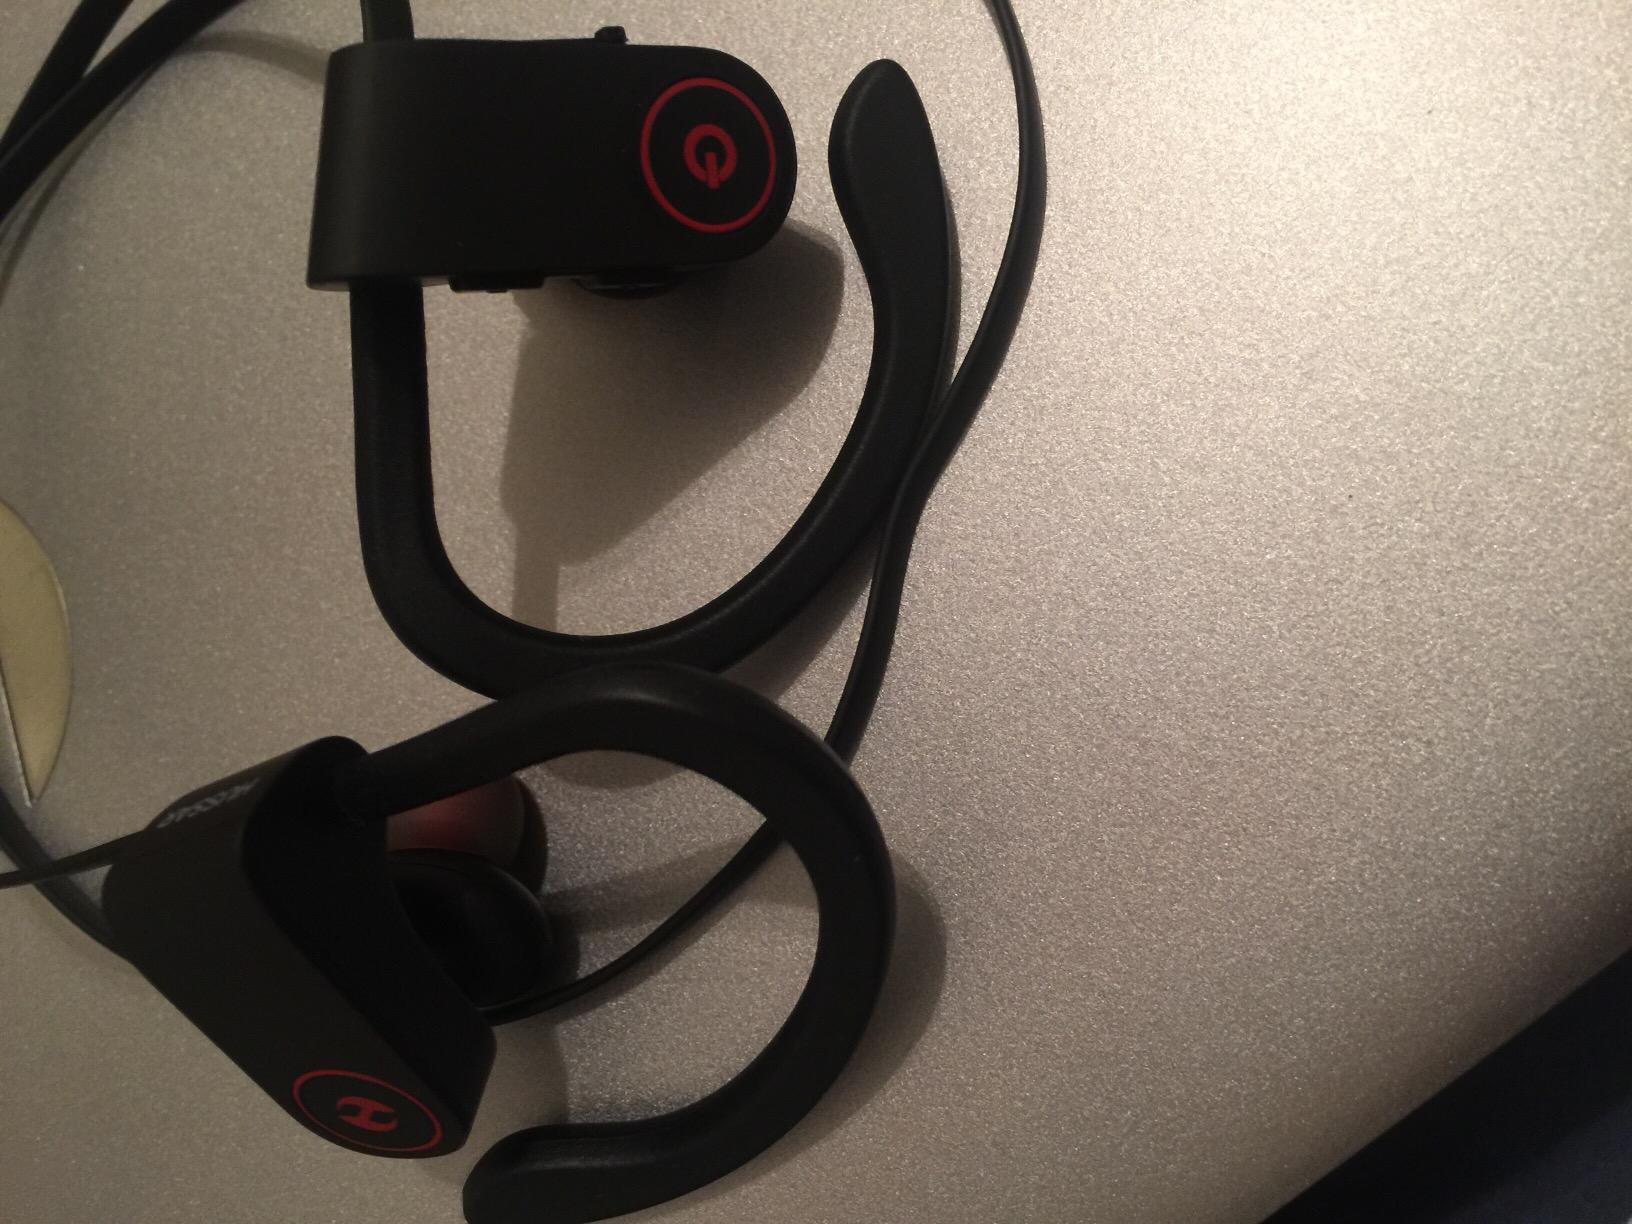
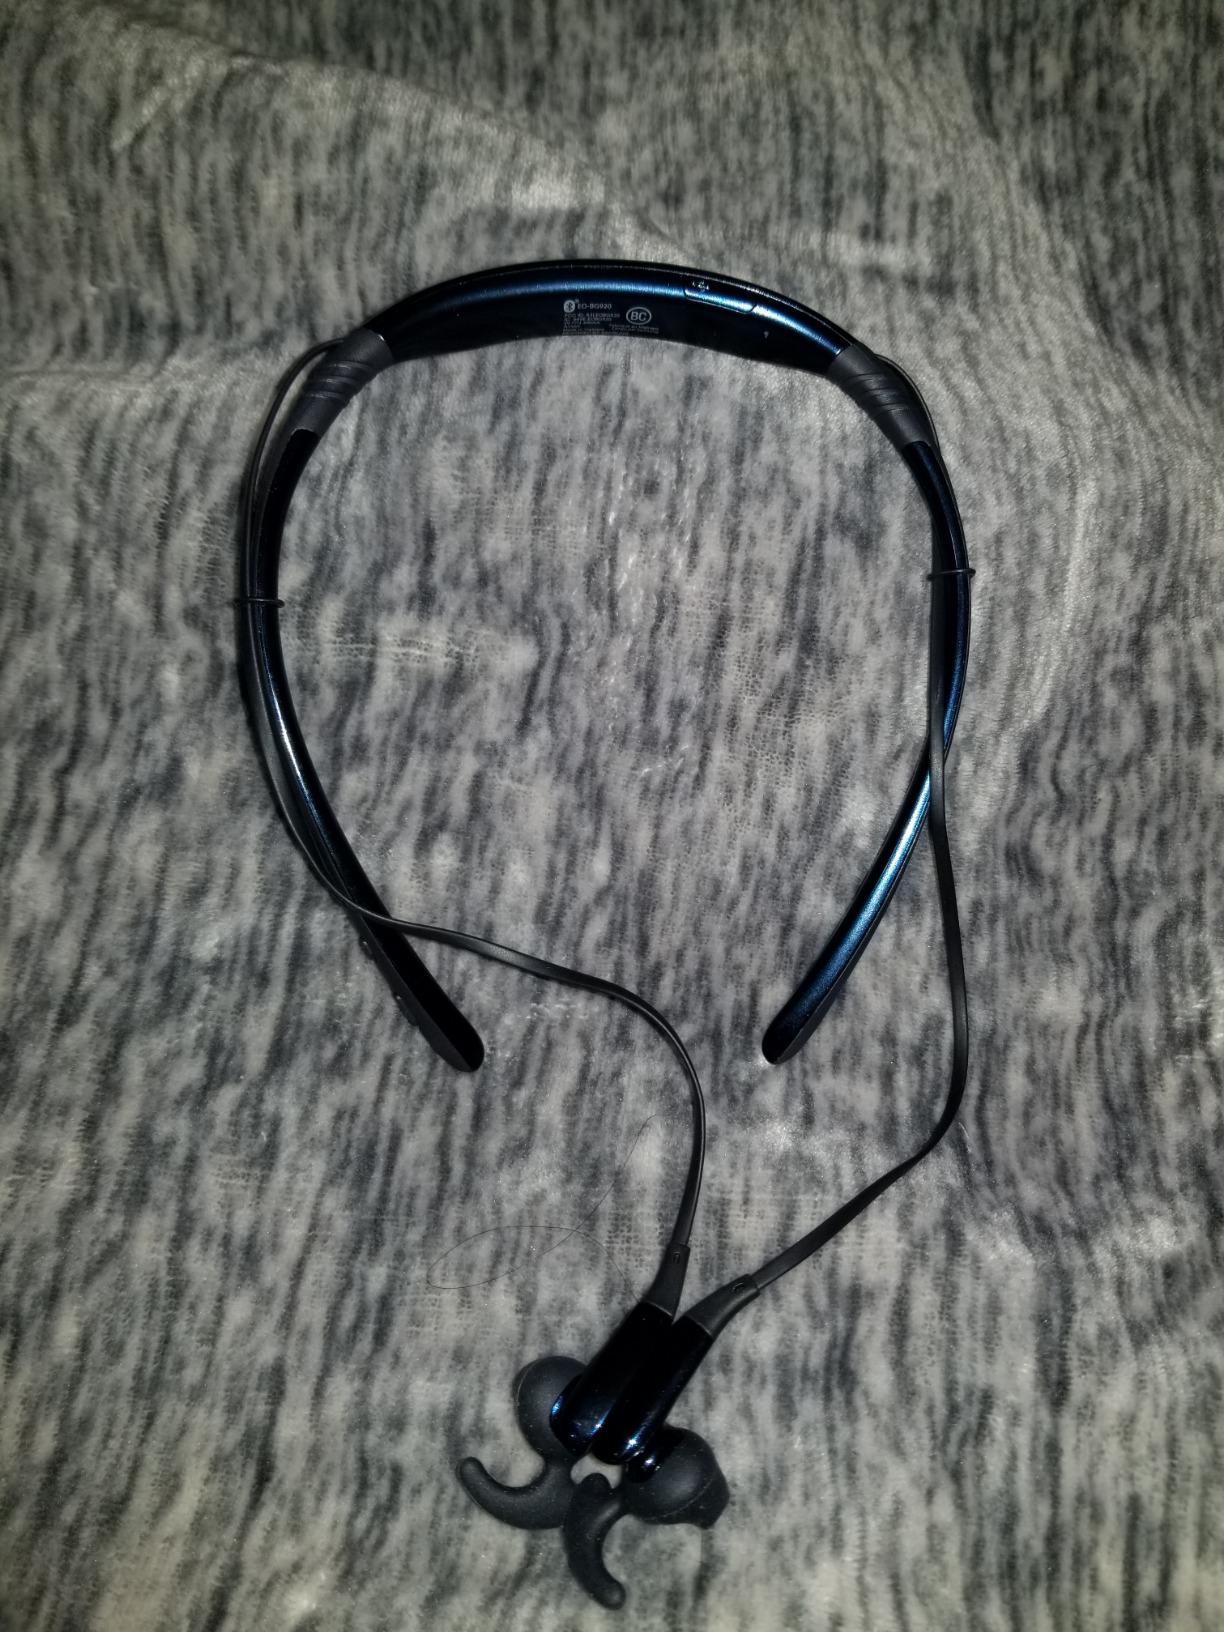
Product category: headphones
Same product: no